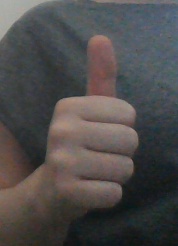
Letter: aleff